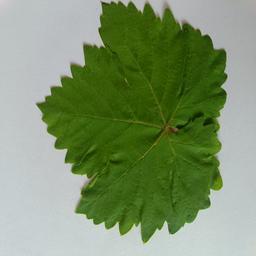
Label: Healthy Leaves